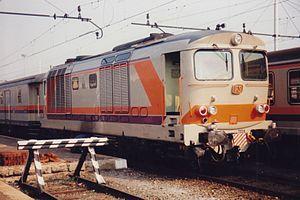
Les Locomotives D.445 sont les locomotives diesel-électriques les plus récentes et puissantes du parc roulant des Ferrovie dello Stato. Les FS en ont commandé 150 exemplaires en trois séries. Le réseau italien étant électrifié quasiment à 100%, les FS n'ont plus commandé ce type de matériel depuis 1988, date de la dernière livraison. Elles sont toujours en service en 2014.